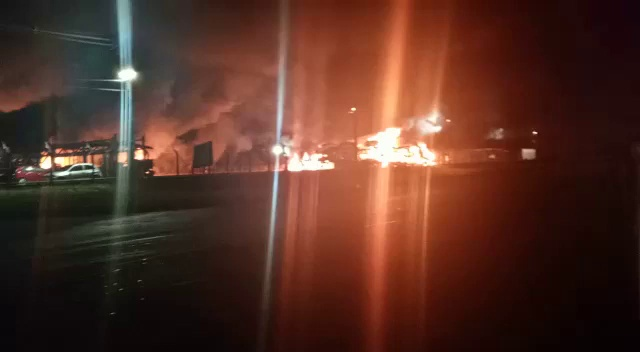
Fire: yes
Smoke: yes